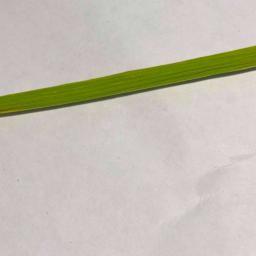
Label: Rice___Healthy